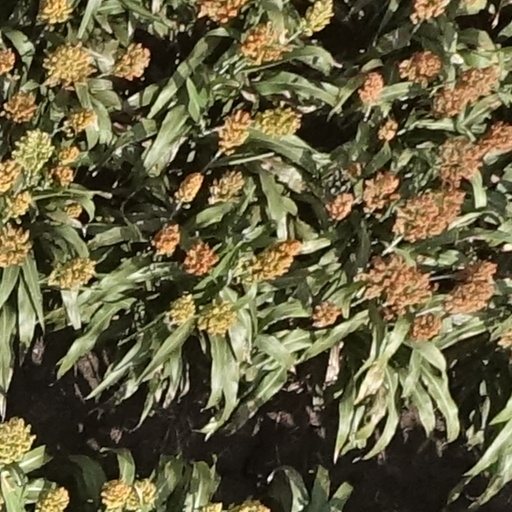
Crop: sorghum